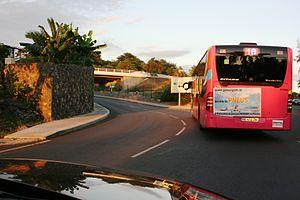
Vue d'un autobus Alternéo près de Grands Bois, à Saint-Pierre de La Réunion.
Alternéo est le réseau de bus de la Communauté intercommunale des villes solidaires, exploité au sud de l'île de La Réunion. Il dessert les villes de la CIVIS ainsi que la gare routière et l'université du Tampon.